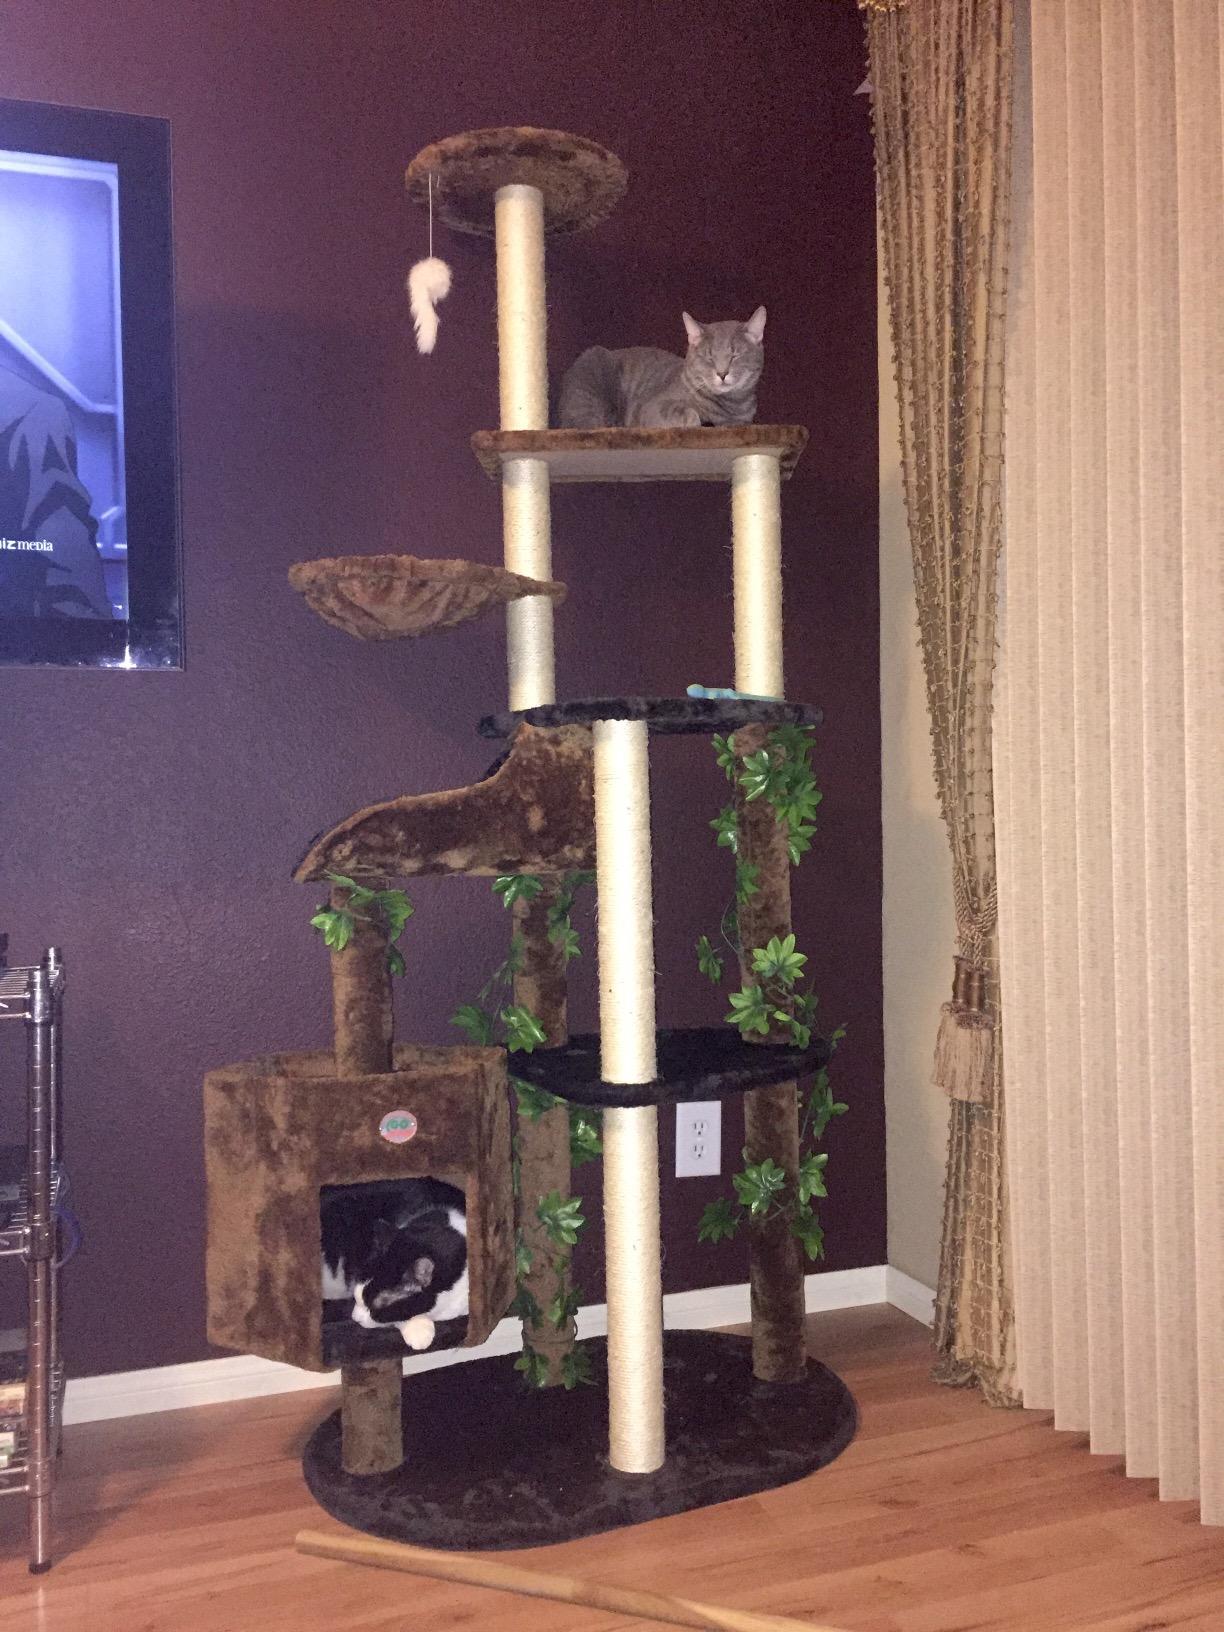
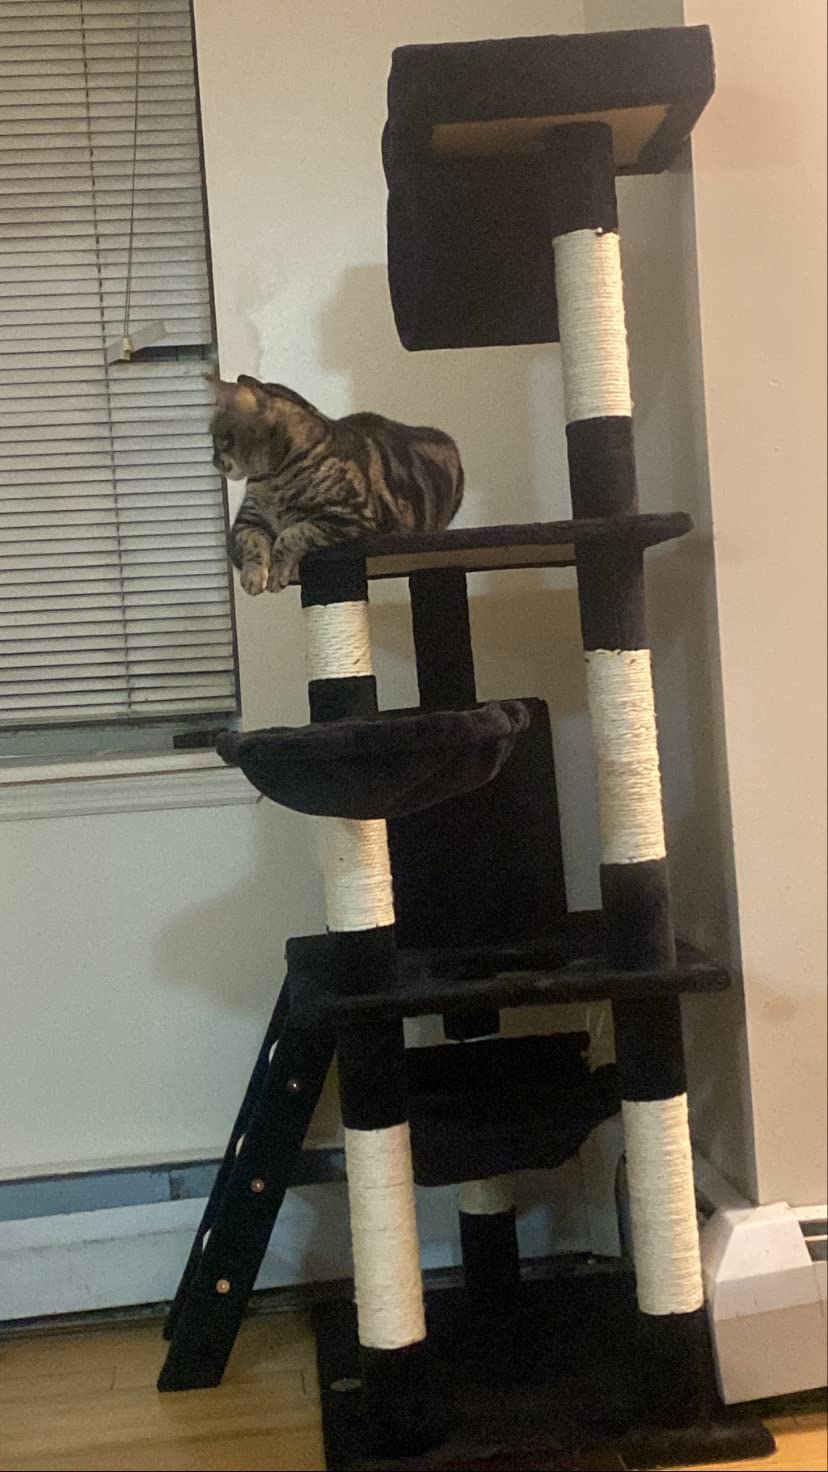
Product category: items_cat tree
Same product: no